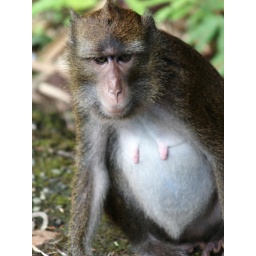
Sad looking monkey by the side of the road in Subic Bay, Philippines.